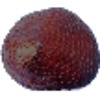
Label: salak